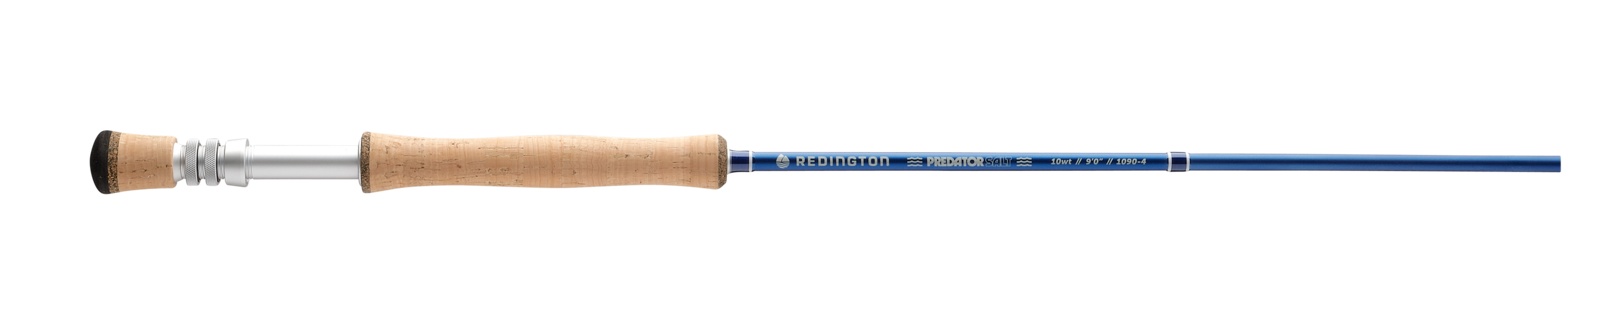
Redington Predator Salt Rod
Fully redesigned for Fall 2025, we’ve engineered every facet of our top-selling Predator series to meet the demands of saltwater fly fishing. Whether targeting local Stripers, Redfish, and Coastal Cutthroat, or planning an adventure for Bonefish, Tarpon, or Permit, the Predator Salt is the ideal companion for saltwater anglers. With a potent, deep-loading, fast action design, the Predator Salt cuts through the wind with power and accuracy. It features our flagship Nano Resin Graphite Technology, providing durability and fish-fighting performance without sacrificing weight. Leave your worries on dry land with Redington’s all-new Predator Salt. FEATURES Fast Action Nano Resin Graphite Blank Technology Chrome-Plated Guideset with Ceramic-Insert Stripper Guides Hidden hook keeper machined into reel seat Nylon-Insert Jam Nuts Corrosion-Resistant Anodized Aluminum Reel Seat with Laser-Engraved Rod Weight Full-Wells Cork Handle with Rubberized End Caps Alignment Dots Rugged High-Denier Nylon Tube with Dividers Lifetime Warranty
Brand: Redington
Category: Sporting Goods > Outdoor Recreation > Fishing > Fishing Rods > Fly Fishing Rods